Bryant Park

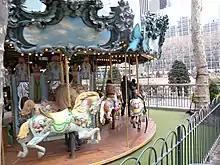

By the 1960s, Bryant Park had entered a state of deterioration, due to a lack of maintenance and its location in a business district with few nighttime activities. In an attempt to deter crime, new lighting was installed in Bryant Park in 1962. Nevertheless, in 1966, parks commissioner Thomas Hoving called a meeting to restore the park, noting its degraded condition. By the 1970s, Bryant Park had been taken over by drug dealers and the homeless, and was considered a no-go area by ordinary citizens and visitors. The condition of the park was so bad that in 1973, parks commissioner Richard M. Clurman threatened to "close Bryant Park and clear it of everybody—until we can get together and make it a place that New Yorkers want it to be." After a man was murdered at the park in 1976, the "New York Times" noted that gambling and drinking were commonplace at the park. In an opinion piece in the "New York Daily News", Jerome Gartner, a coordinator for the Bryant Park Steering Committee, stated that the mugging of a Union Carbide executive in Bryant Park had been quoted as a reason for the company's moving out of New York City.